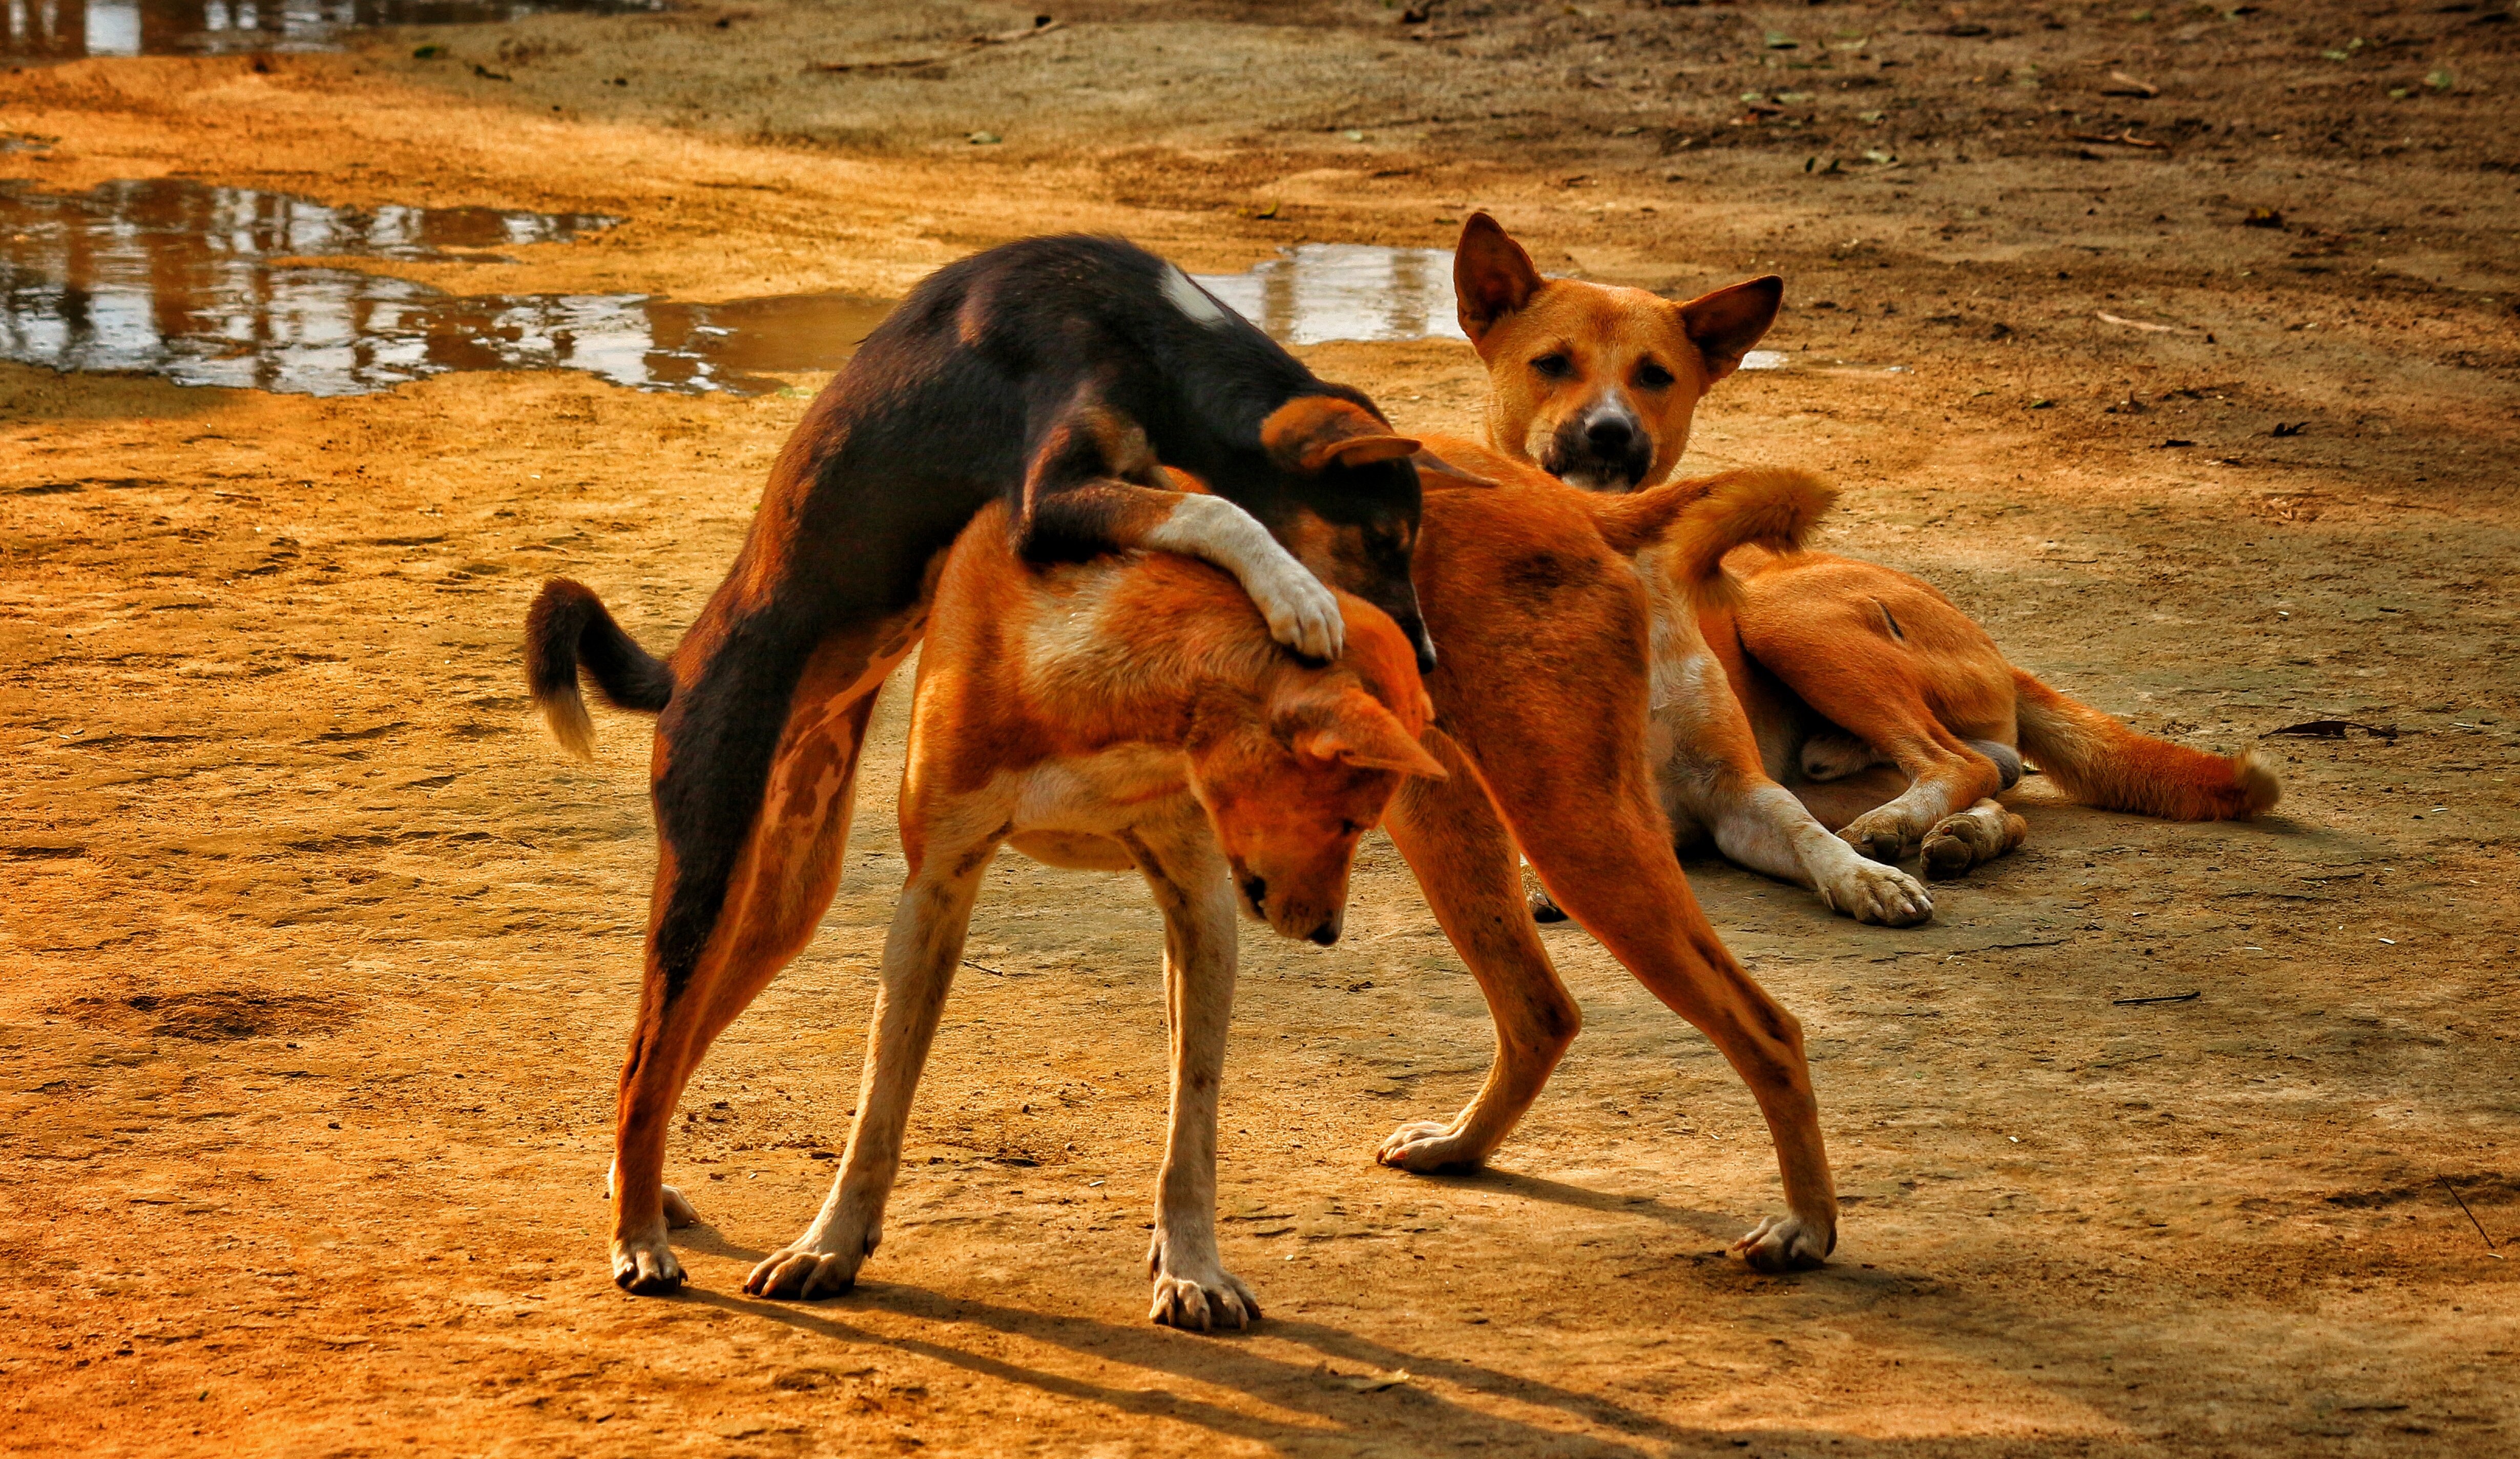
dog, canine, wildlife, mammal, fauna, pets, dogs, animals, vertebrate, domestic animals, dingo, street dog, dog like mammal, animal sports, dhole